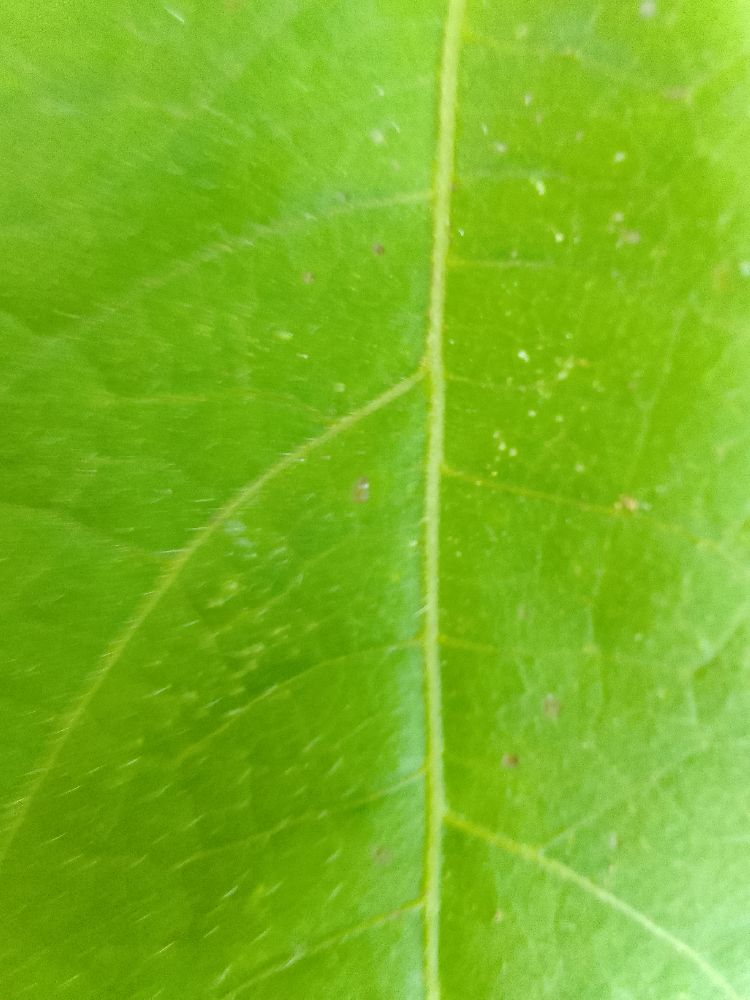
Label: healthy